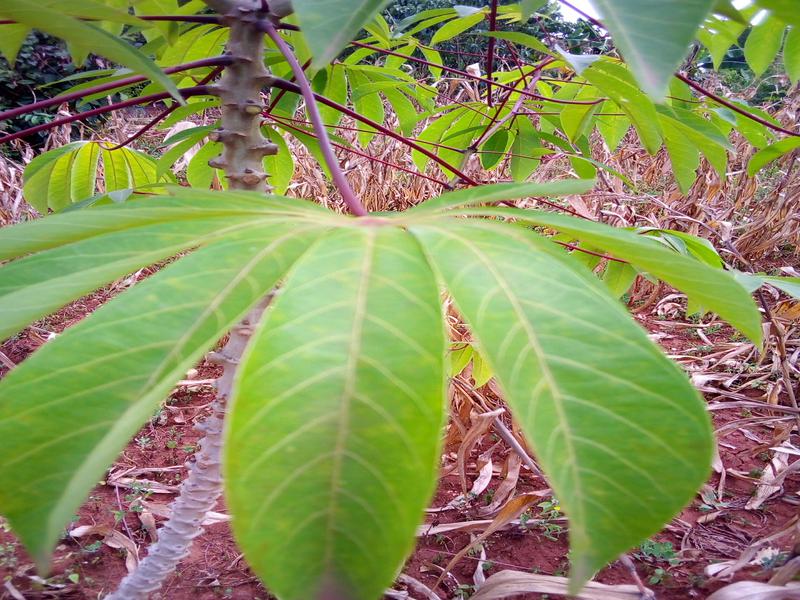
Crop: cassava
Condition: brown_streak_disease